Japanese Wikipedia

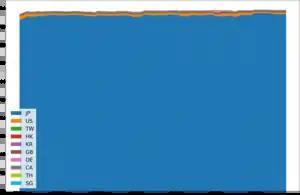
Origin of viewers on the Japanese Wikipedia

The Japanese Wikipedia is different from the English Wikipedia in a number of ways.